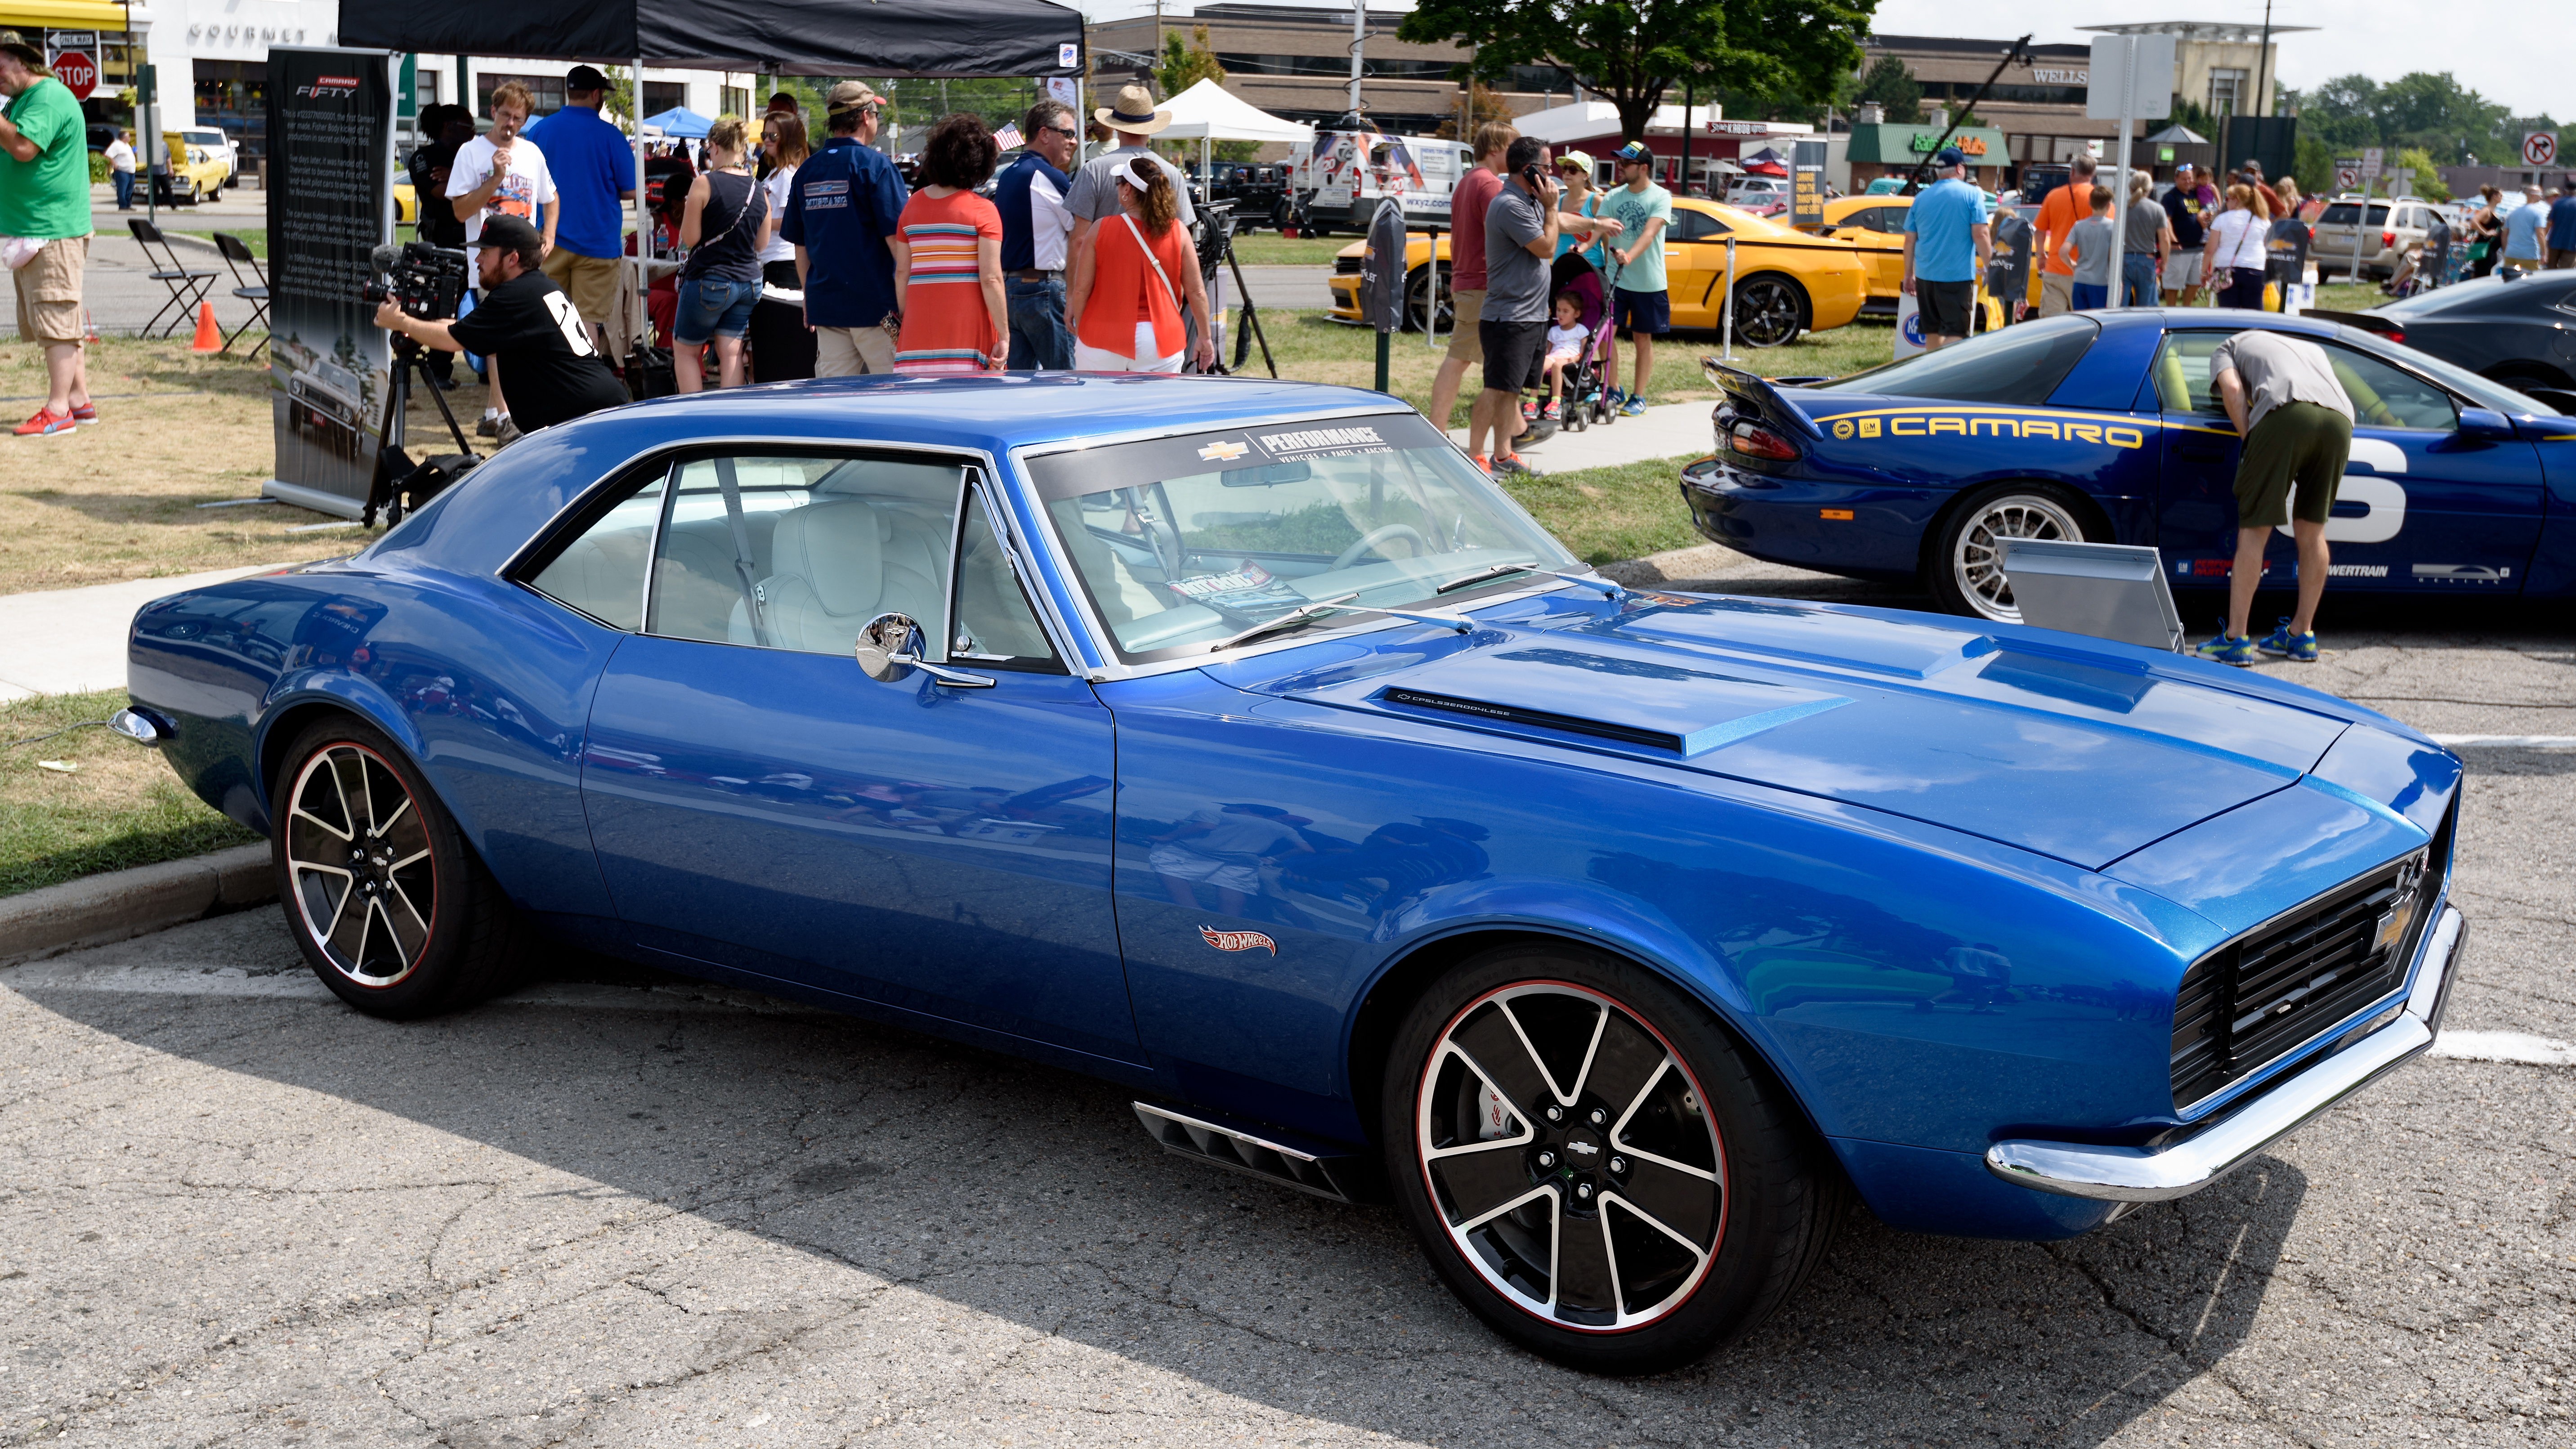
car, wheel, vehicle, show, blue, nikon, muscle car, cruise, 2016, dream, publicdomain, hot, wheels, concept, classic, d750, detroit, woodward, camaro, chevrolet, convertible, otherkeywords, coupe, antique car, auto show, land vehicle, automobile make, automotive exterior, automotive design, chevrolet camaro